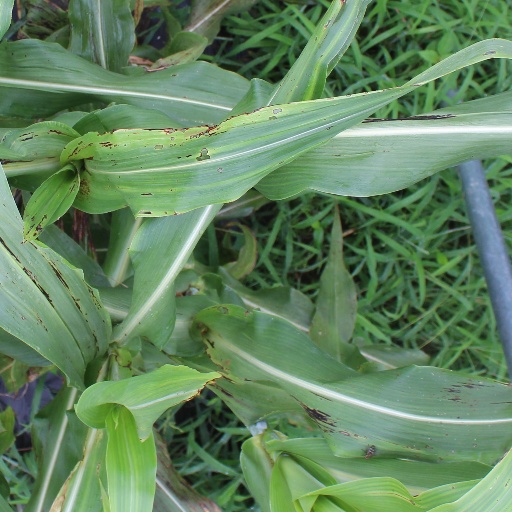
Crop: sorghum